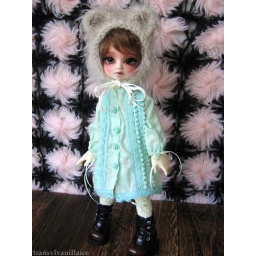
Today's Kun is sweet little bear~~ :) Adorable hat by ludmila, beautiful dress by darkfairy. Thank you~~!!